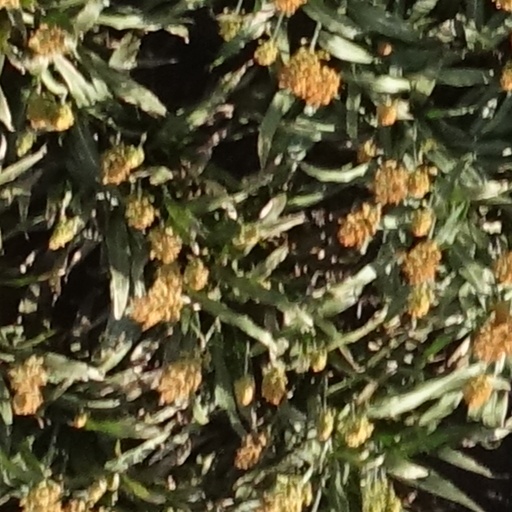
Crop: sorghum